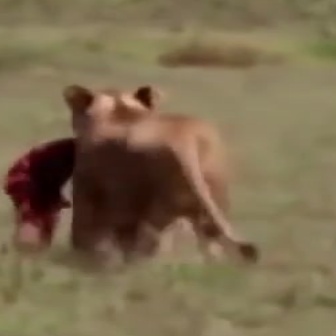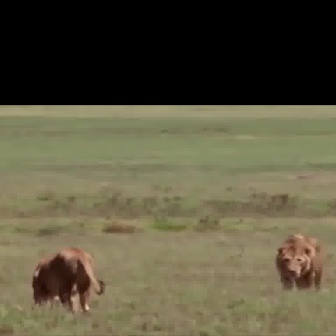
  Please identify the target specified by the bounding box [61,81,262,282] in the first image and locate it in the second image. Return the coordinates in [x_min,y_min,x_max,y_max] format.
Answer: [29,245,106,322]